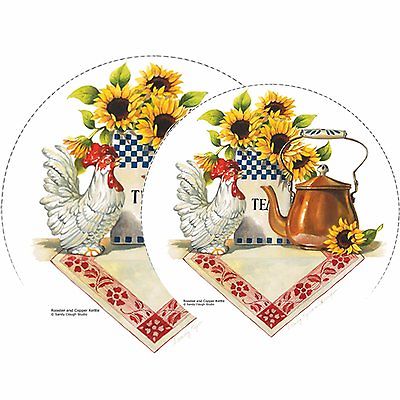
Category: kettle